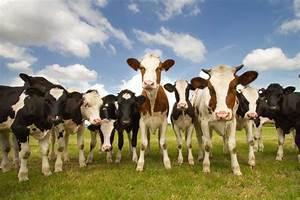
cow